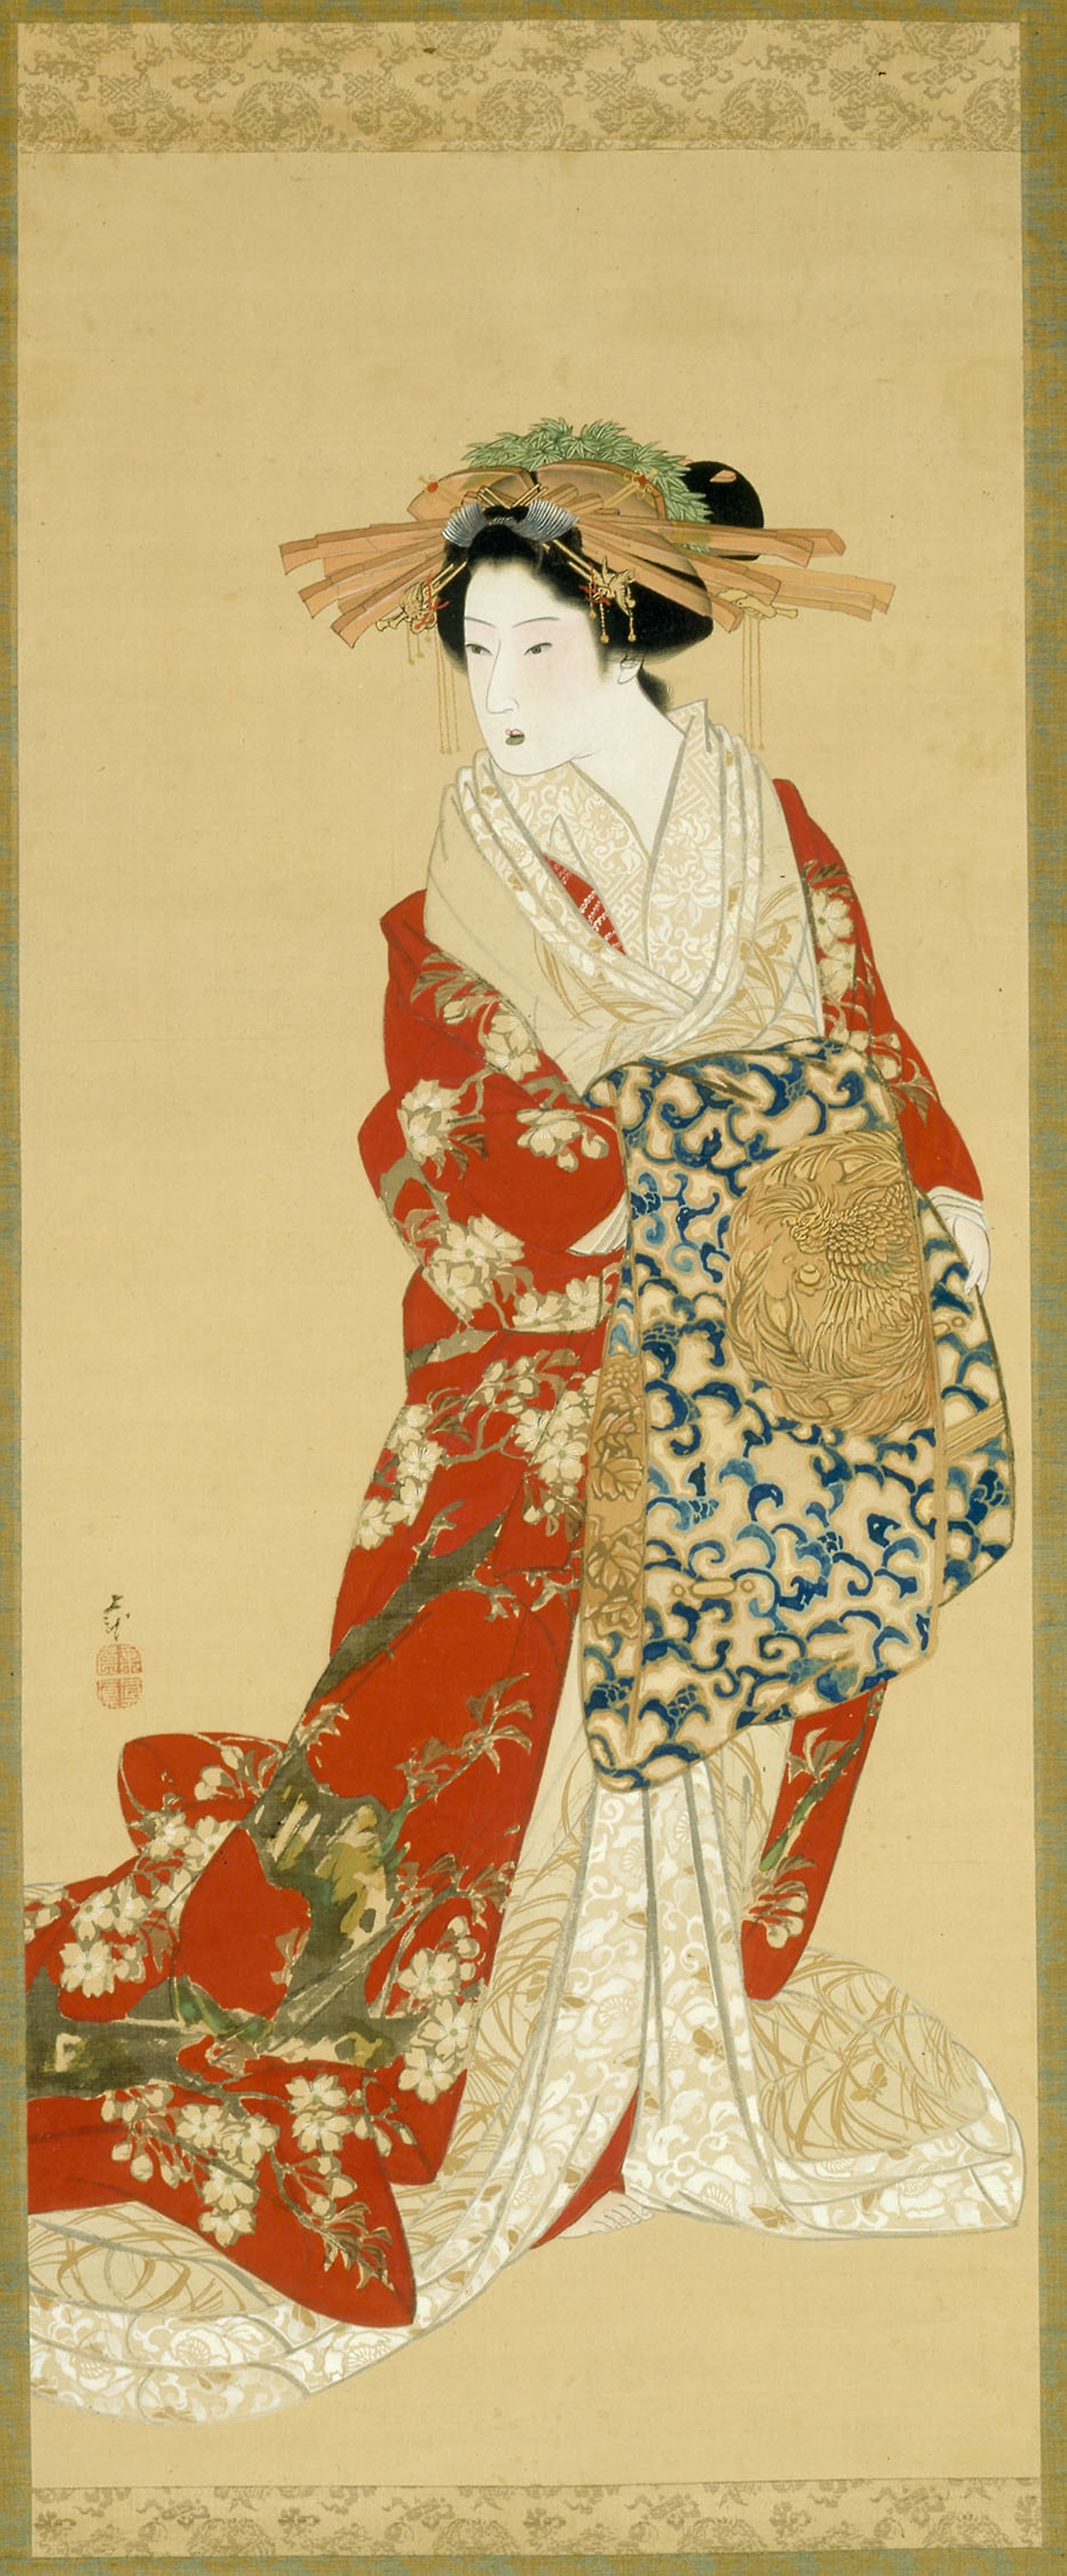
woman, art, geisha, costume design, illustration, artwork